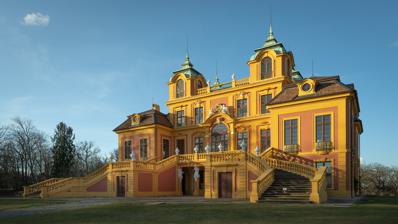
Building: Schloss Favorite, Ludwigsburg
Country: Germany
Year built: 1723
This article is about Schloss Favorite in Ludwigsburg. For the one in Mainz, see Favorite Palace . For the one in Rastatt, see Schloss Favorite (Rastatt) . German Baroque pleasure palace Schloss Favorite Schloss Favorite from the south Map location and basic information General information Location Ludwigsburg , Germany Coordinates 48°54′16″N 9°11′44″E / 48.90444°N 9.19556°E / 48.90444; 9.19556 Construction started 1717 ( 1717 ) Completed 1723 Client Charles Eugene, Duke of Württemberg Owner Baden-Württemberg Design and construction Architect(s) Philippe de La Guêpière Website www .schloss-favorite-ludwigsburg .de Schloss Favorite is a Baroque maison de plaisance and hunting lodge in Ludwigsburg , Germany , which was used as a summer residence and hunting lodge. It is located on a rise, directly north of Ludwigsburg Palace to which it is connected via an avenue. Details of the front History Schloss Favorite was built from 1717 to 1723 for the sovereign Duke of Württemberg, Eberhard Ludwig , to a design by Donato Giuseppe Frisoni . The model was the Gartenpalais in Vienna . The original plan provided for combining the functions of a hunting castle, surrounded by a vast park and hunting grounds, and a country villa with a beautiful view. In 1748, it served as a backdrop for a grandiose firework display arranged on the occasion of the wedding of Charles Eugene, Duke of Württemberg , and Princess Margravine Elisabeth Fredericka Sophie of Brandenburg-Bayreuth . From 1806, King Frederick I of Württemberg converted the park into a ménagerie , containing wild boar , deer and chamois , and the house was used as a hunting lodge. At much the same time, the architect Nikolaus Friedrich von Thouret renovated the building's interior in the neoclassical style. With the fall of the monarchy in the 20th century, the house was little used, neglected and fell into disrepair. It was restored from 1980 onward, and it opened to the public in 1983. The park has been transformed into a landscape garden, which has since served as an animal park. Today, the originally furnished castle rooms give an insight into courtly life. Modern use Schloss Favorite is state-owned, under the control of the State Castles and Parks of Baden-Württemberg. It is open to the public, included with a guided tour of the main palace. Starting in 1987, Schloss Favorite has been used for the filming of the weekly evening talk show "Nachtcafé" produced by the television and radio company SWR. In 2003, a two-part film “Pride and Passion” (German: Das unbezähmbare Herz) was shot here, in which Bettina Zimmermann , Stefan Jürgens and Sonja Kirchberger played the main roles. Panorama of Schloss Favorite from the path to Ludwigsburg Palace, January 2017 See also List of Baroque residences Monrepos Palace References